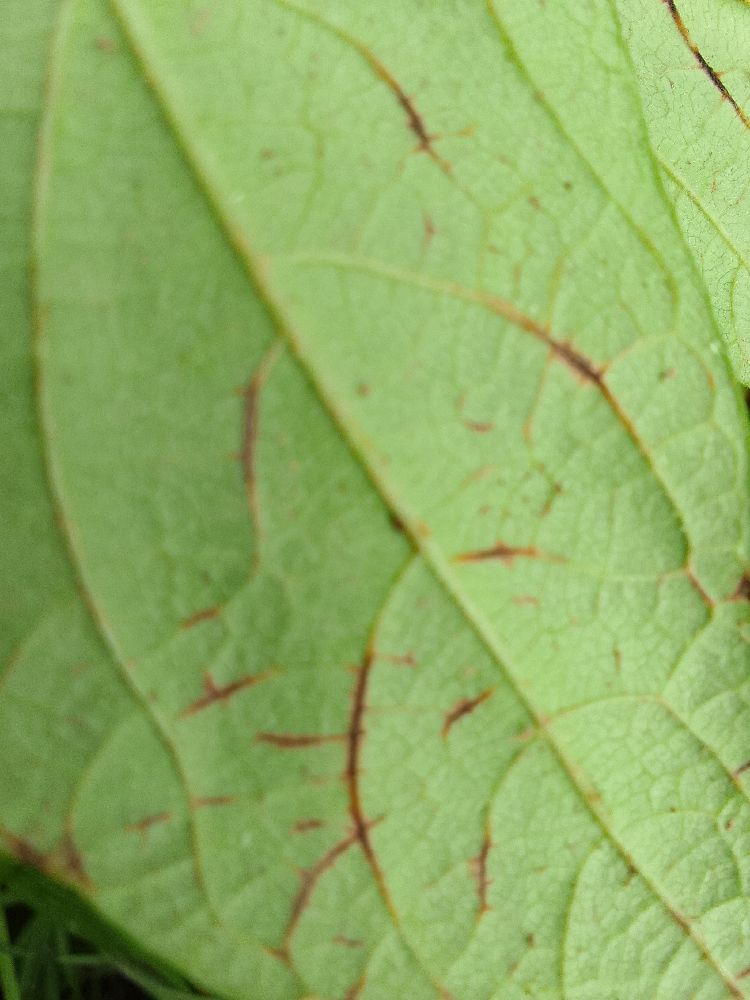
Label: anthracnose